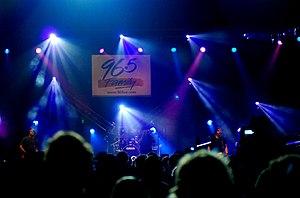
Project 86 est un groupe de rock chrétien américain à tendances heavy metal formé en 1996, originaire du comté d’Orange, en Californie. Le groupe compte huit albums, vendu à près de 500 000 exemplaires à l'international, deux EPs, deux DVD, et un album live. Les paroles poétiques et introspectives d'Andrew Schwab adressent plusieurs thèmes comme la conformité et le vide.